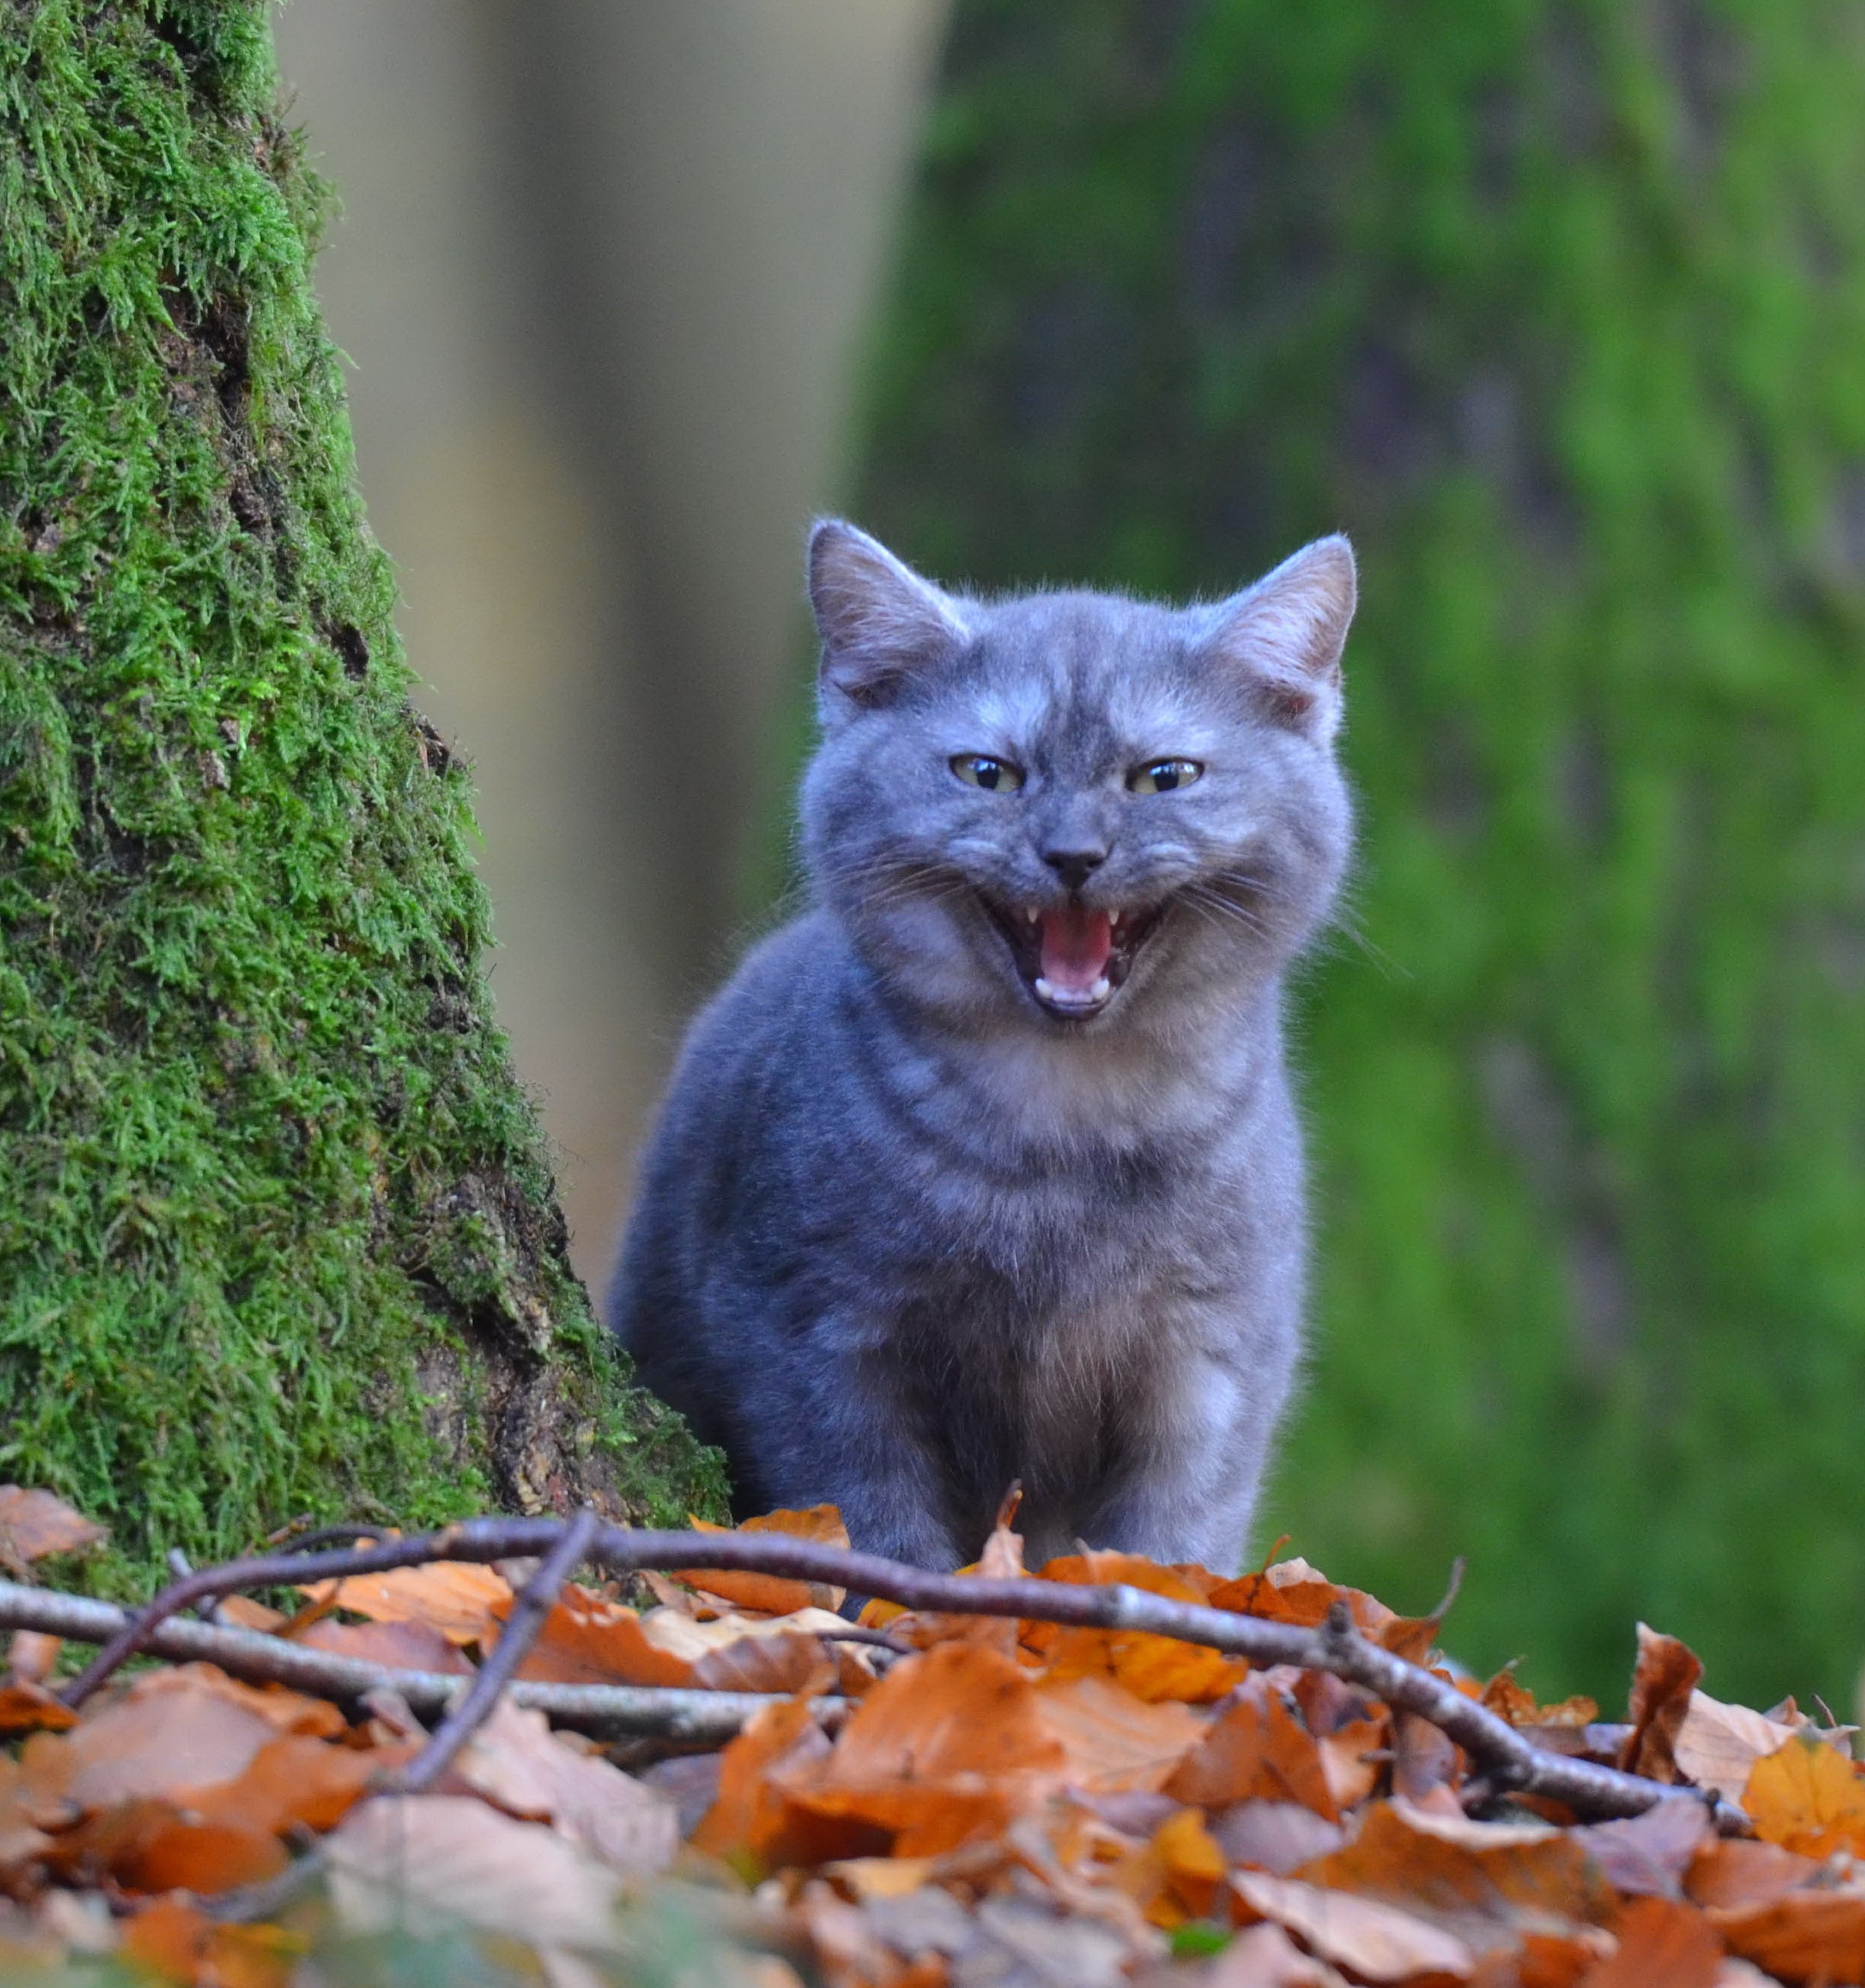
tree, forest, cute, moss, pet, kitten, cat, mammal, fauna, leaves, whiskers, vertebrate, curious, young cat, wild cat, small to medium sized cats, cat like mammal